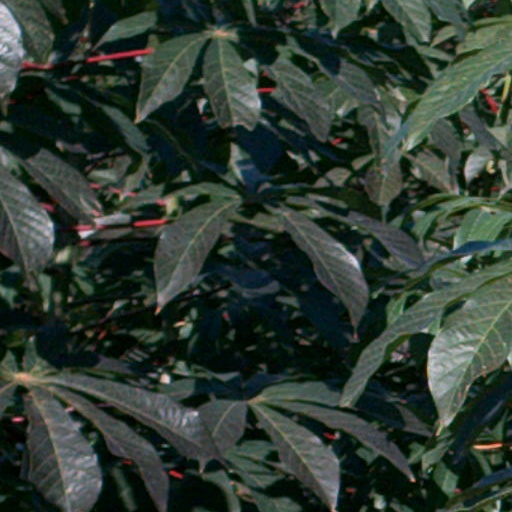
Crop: cassava